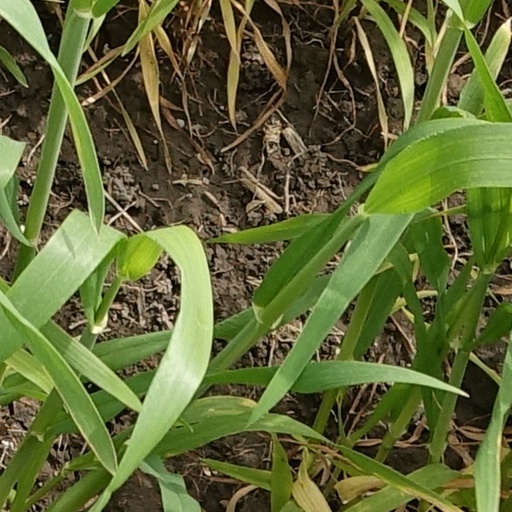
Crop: wheat